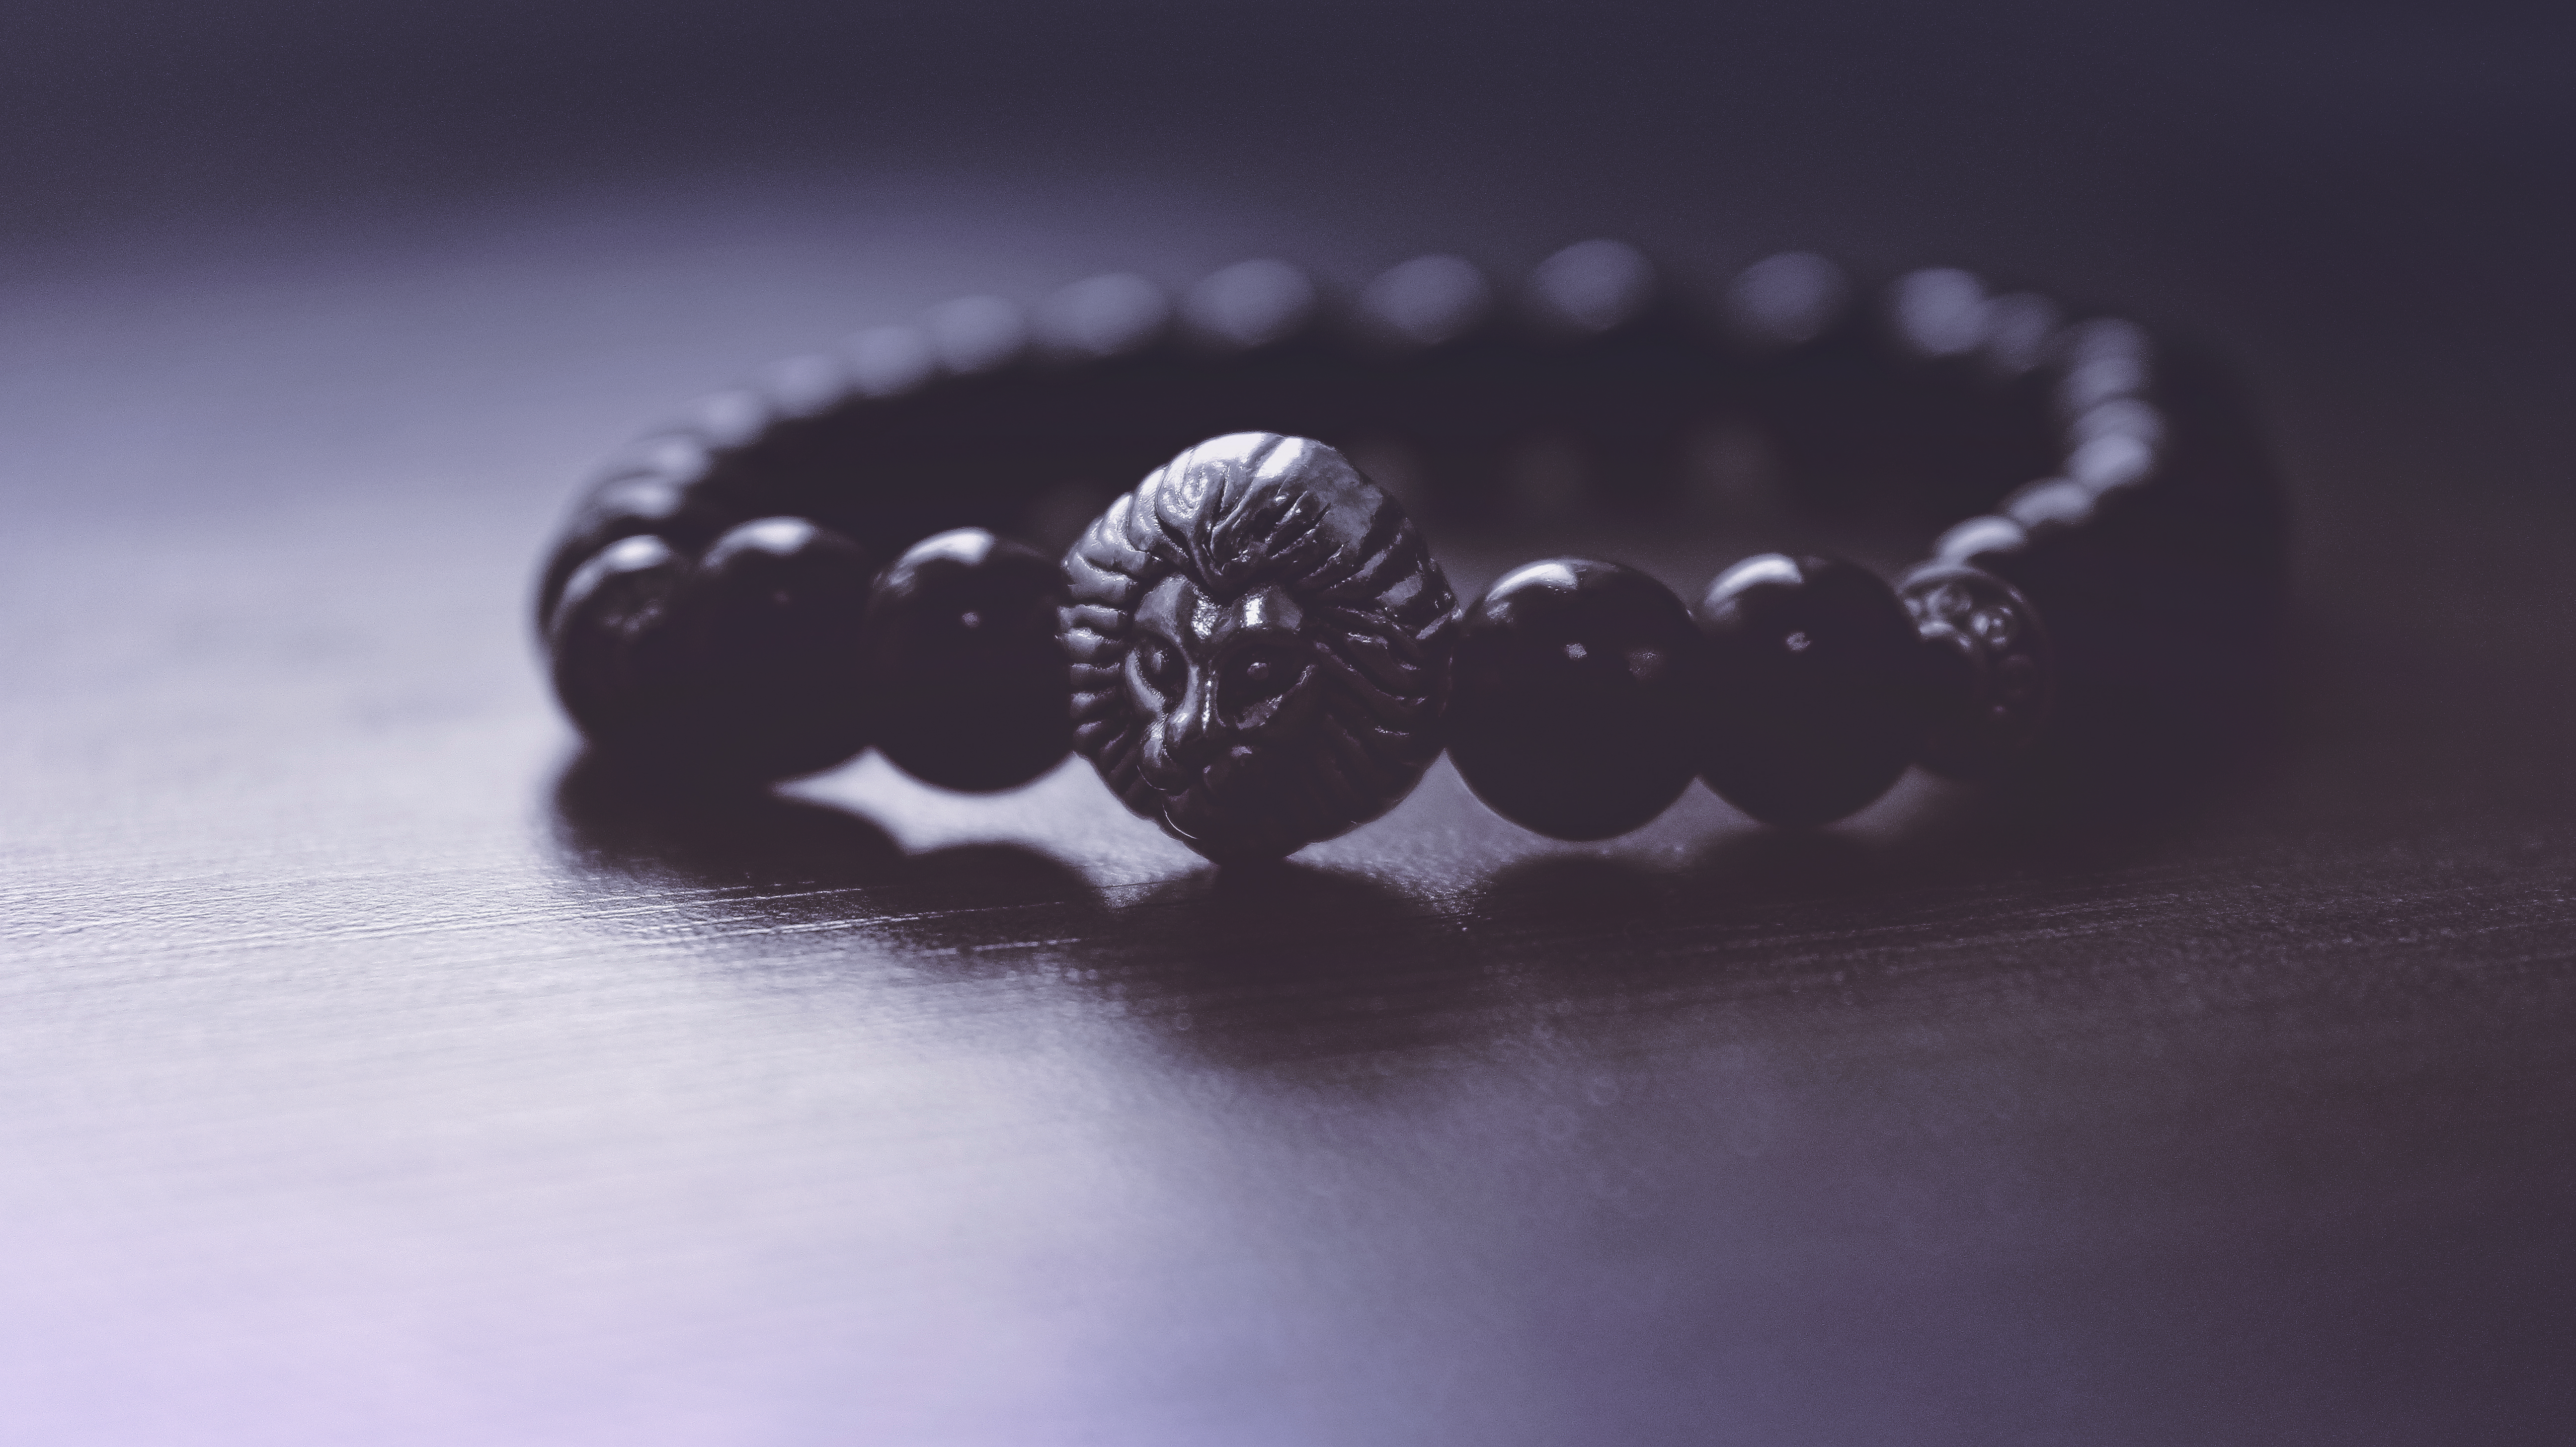
hand, black and white, photography, ring, petal, shadow, black, bracelet, close up, jewellery, art, organ, beads, accessory, macro photography, fashion accessory